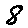
Label: 8